The Twelve Kingdoms

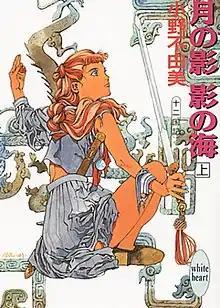
Cover of the first book (first volume) of the Kodansha edition, featuring Youko Nakajima

is a series of fantasy novels written by Japanese author Fuyumi Ono and illustrated by Akihiro Yamada. The first entry in the series called "The Twelve Kingdoms: Sea of Shadow" was published by Kodansha in Japan in 1992; the last Kodansha volume was released in 2001. In 2012, the series was resumed under the Shinchō Bunko line from Shinchosha. Shinchosha has also begun reprinting the older volumes with new cover and interior art from Akihiro Yamada. The first new publication of the series in six years was released in 2019.